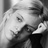
Emotion: sad